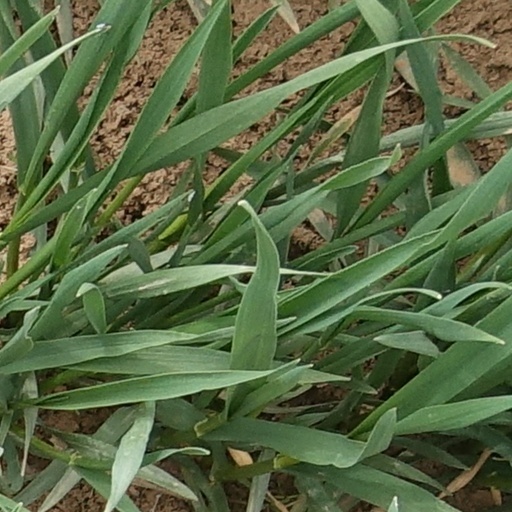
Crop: wheat